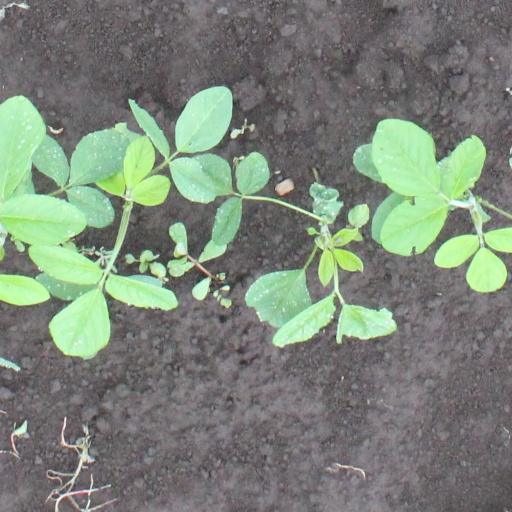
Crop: soybean